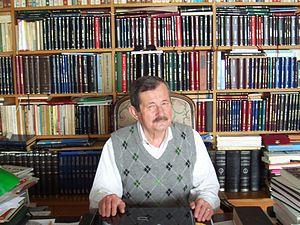
Photographie de l'auteur turc Erol Toy, prise par Manu35 avec pour but d'illustrer sa page Wikipedia.
Erol Toy est un écrivain turc né en 1936 à Manisa.